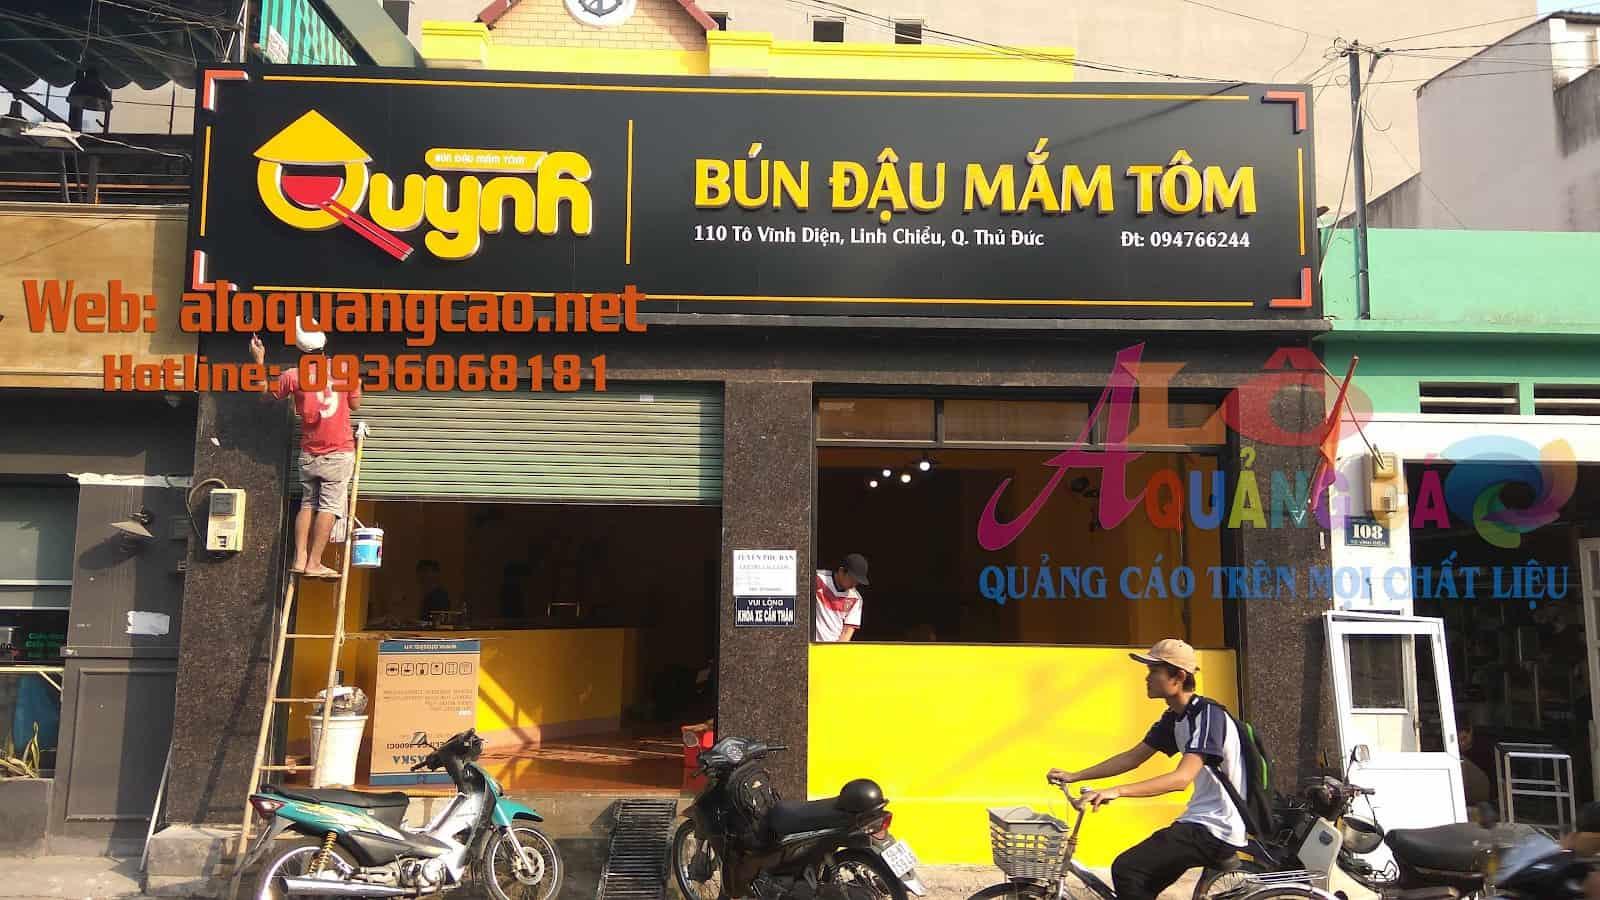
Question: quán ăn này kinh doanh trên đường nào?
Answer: quán ăn này kinh doanh trên đường tô vĩnh diện